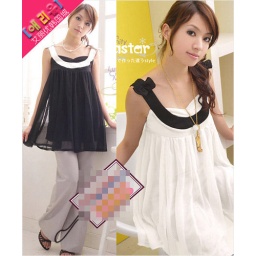
(( $22.90 )) Comments: Good quality fake 2pc dress in white beige grey black colours.